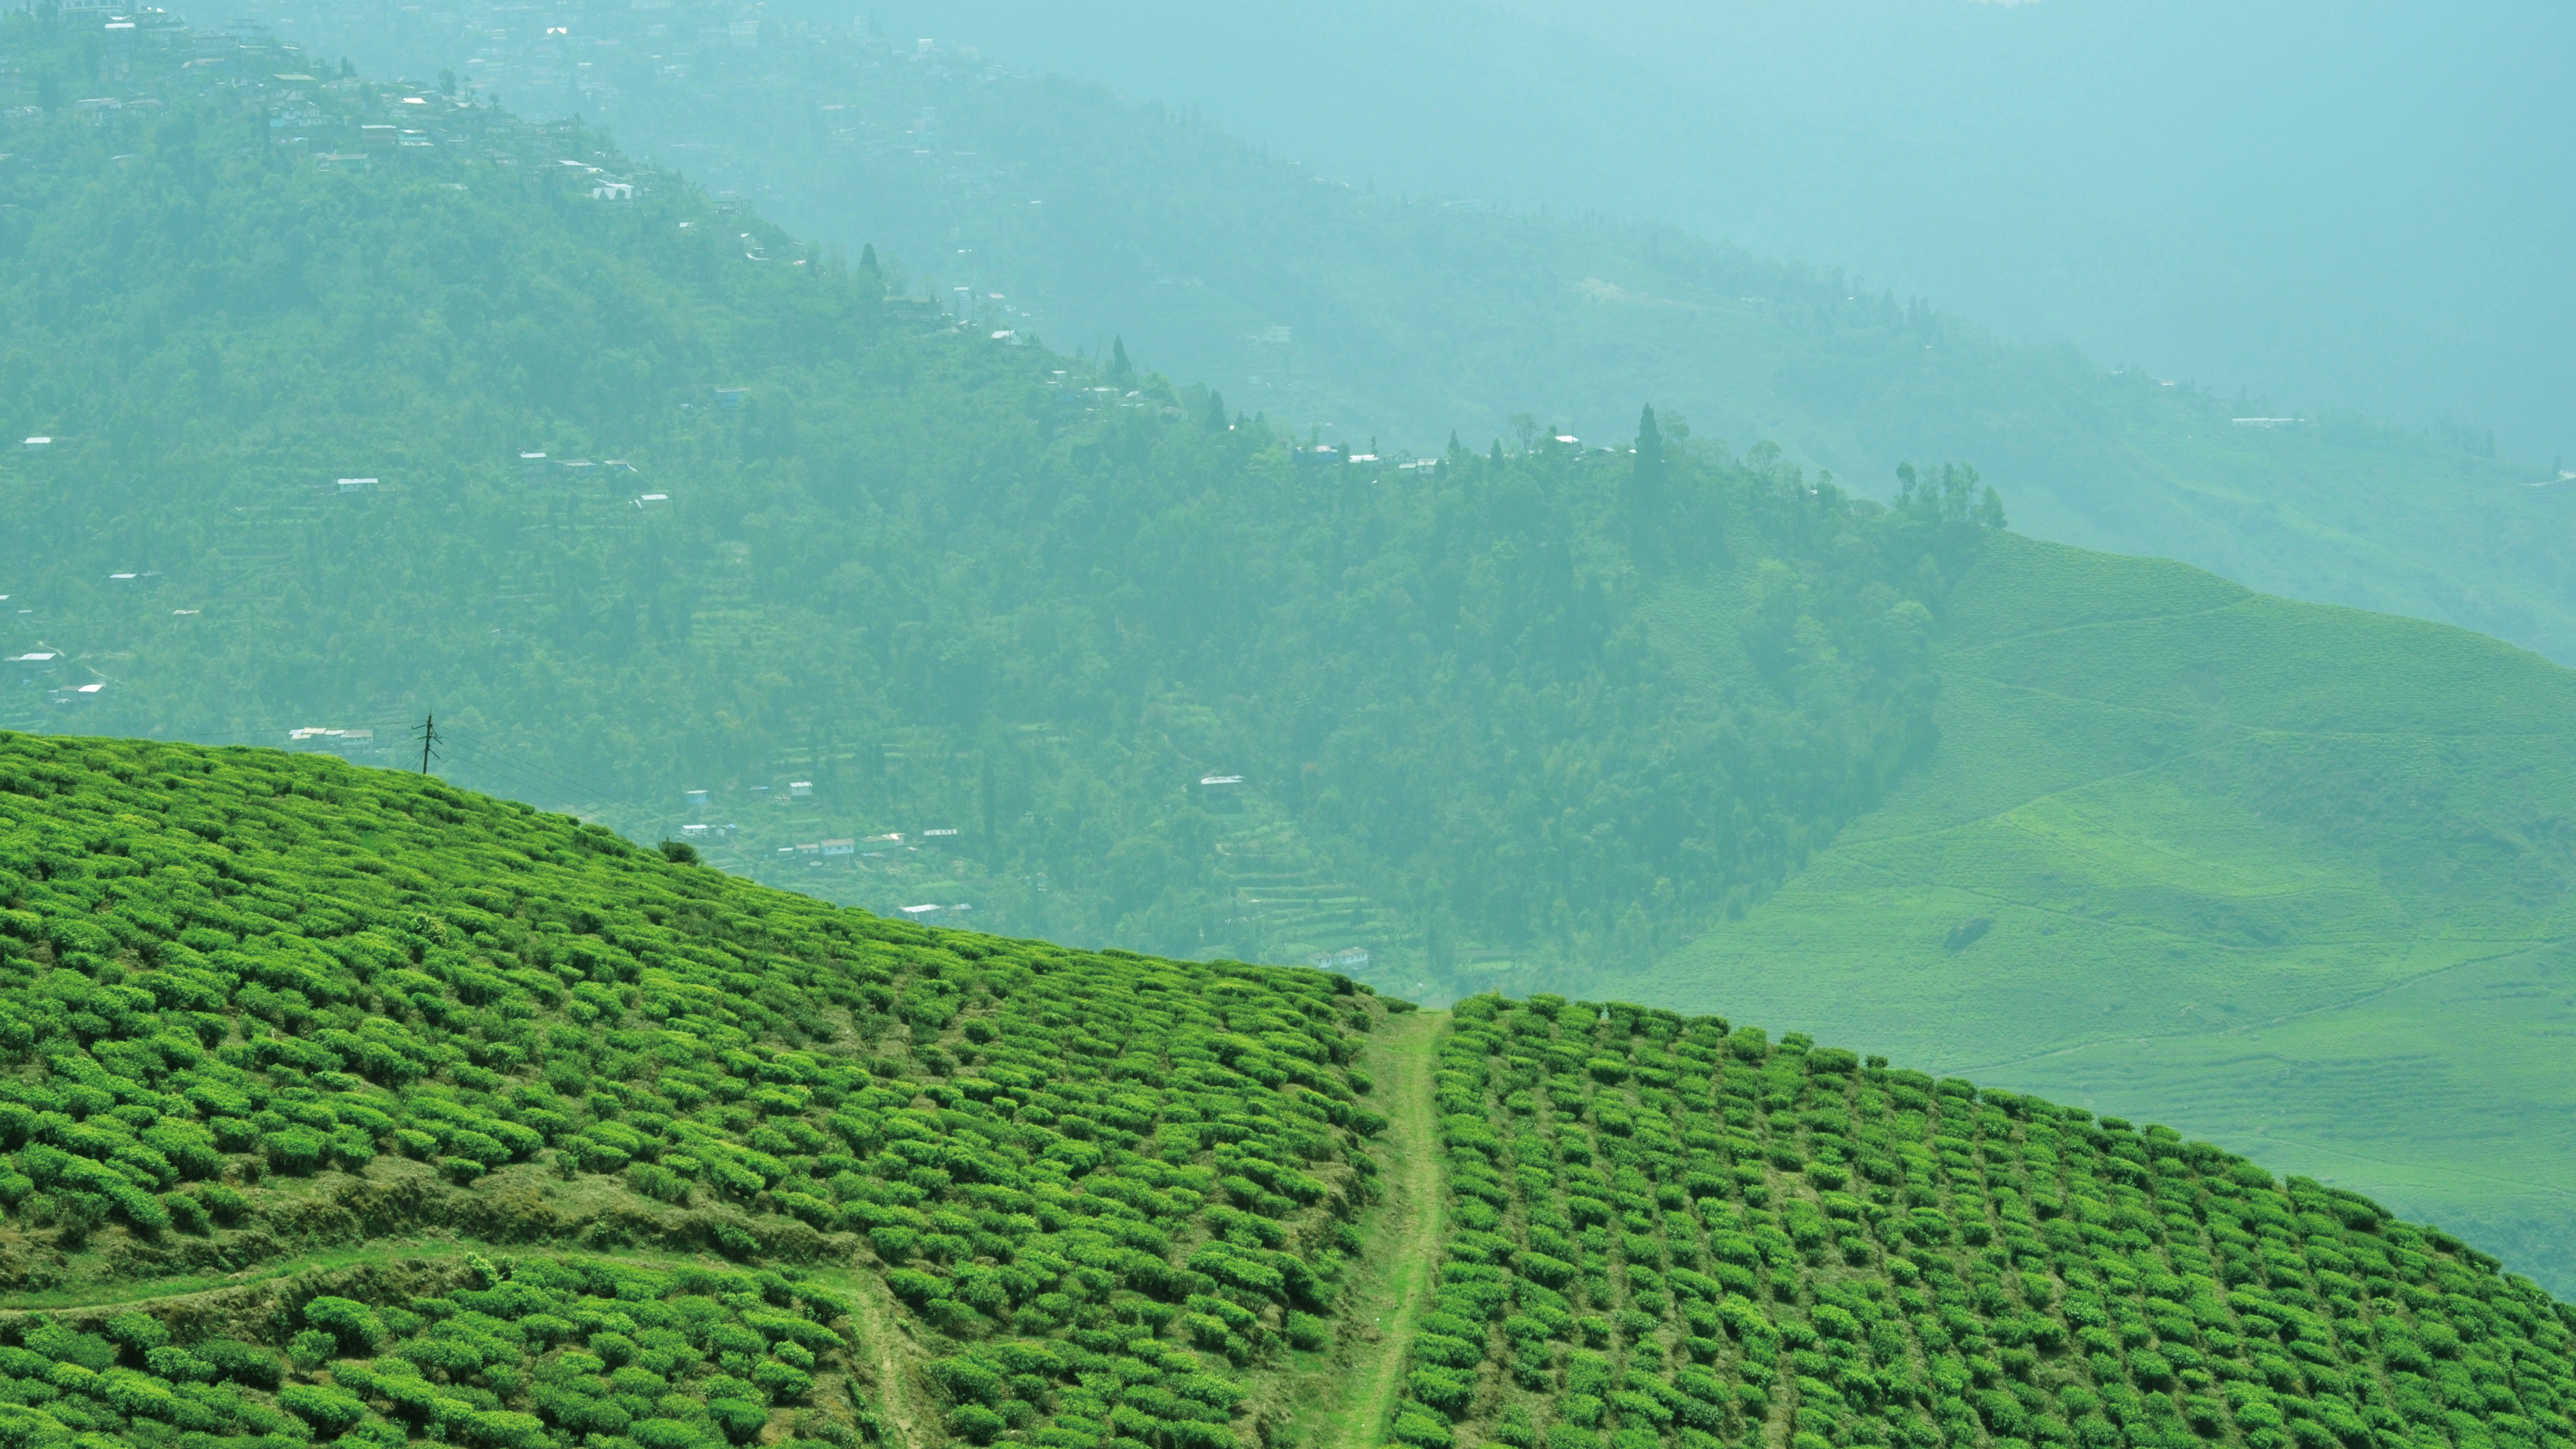
landscape, sea, coast, tree, nature, horizon, mountain, field, hill, mountain range, green, agriculture, terrain, plateau, ecosystem, rural area, landform, aerial photography, geographical feature, atmospheric phenomenon, atmosphere of earth, mountainous landforms